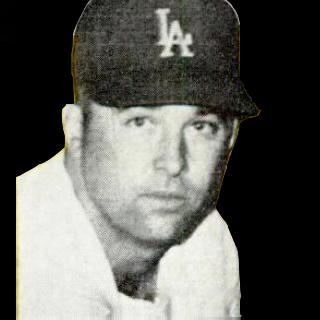
Age: 27